Human Rights City

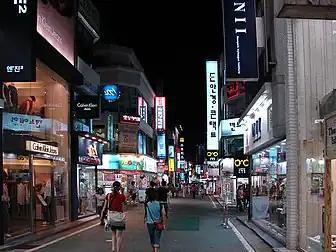
The city of Gwangju has been a pioneer in the implementation of the human rights cities framework in South Korean and Asia, and has co-organized since 2011 the World Human Rights Cities Forum.

1998 would suppose a breakthrough for the human rights movement both in terms of institutional consolidation as well as global outreach.